Christoph Friedrich Hegelmaier

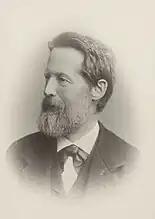

Christoph Friedrich Hegelmaier (4 September 1833 – 26 May 1906) was a German physician and botanist who was a native of Sulzbach, Württemberg.